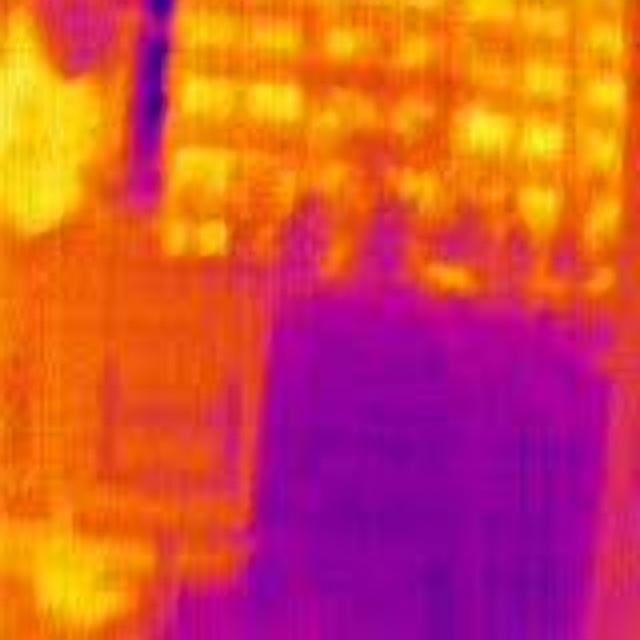
Detected objects:
label: person